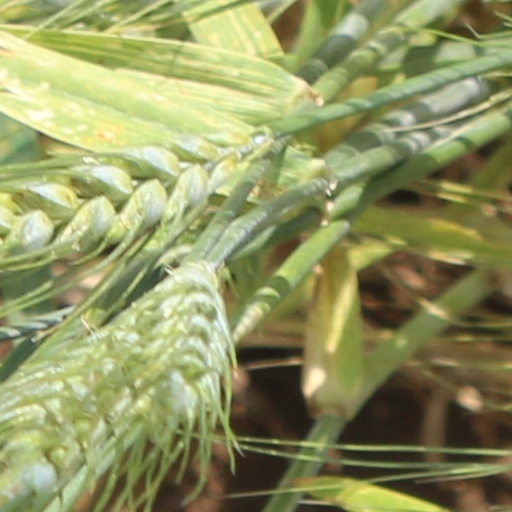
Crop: wheat